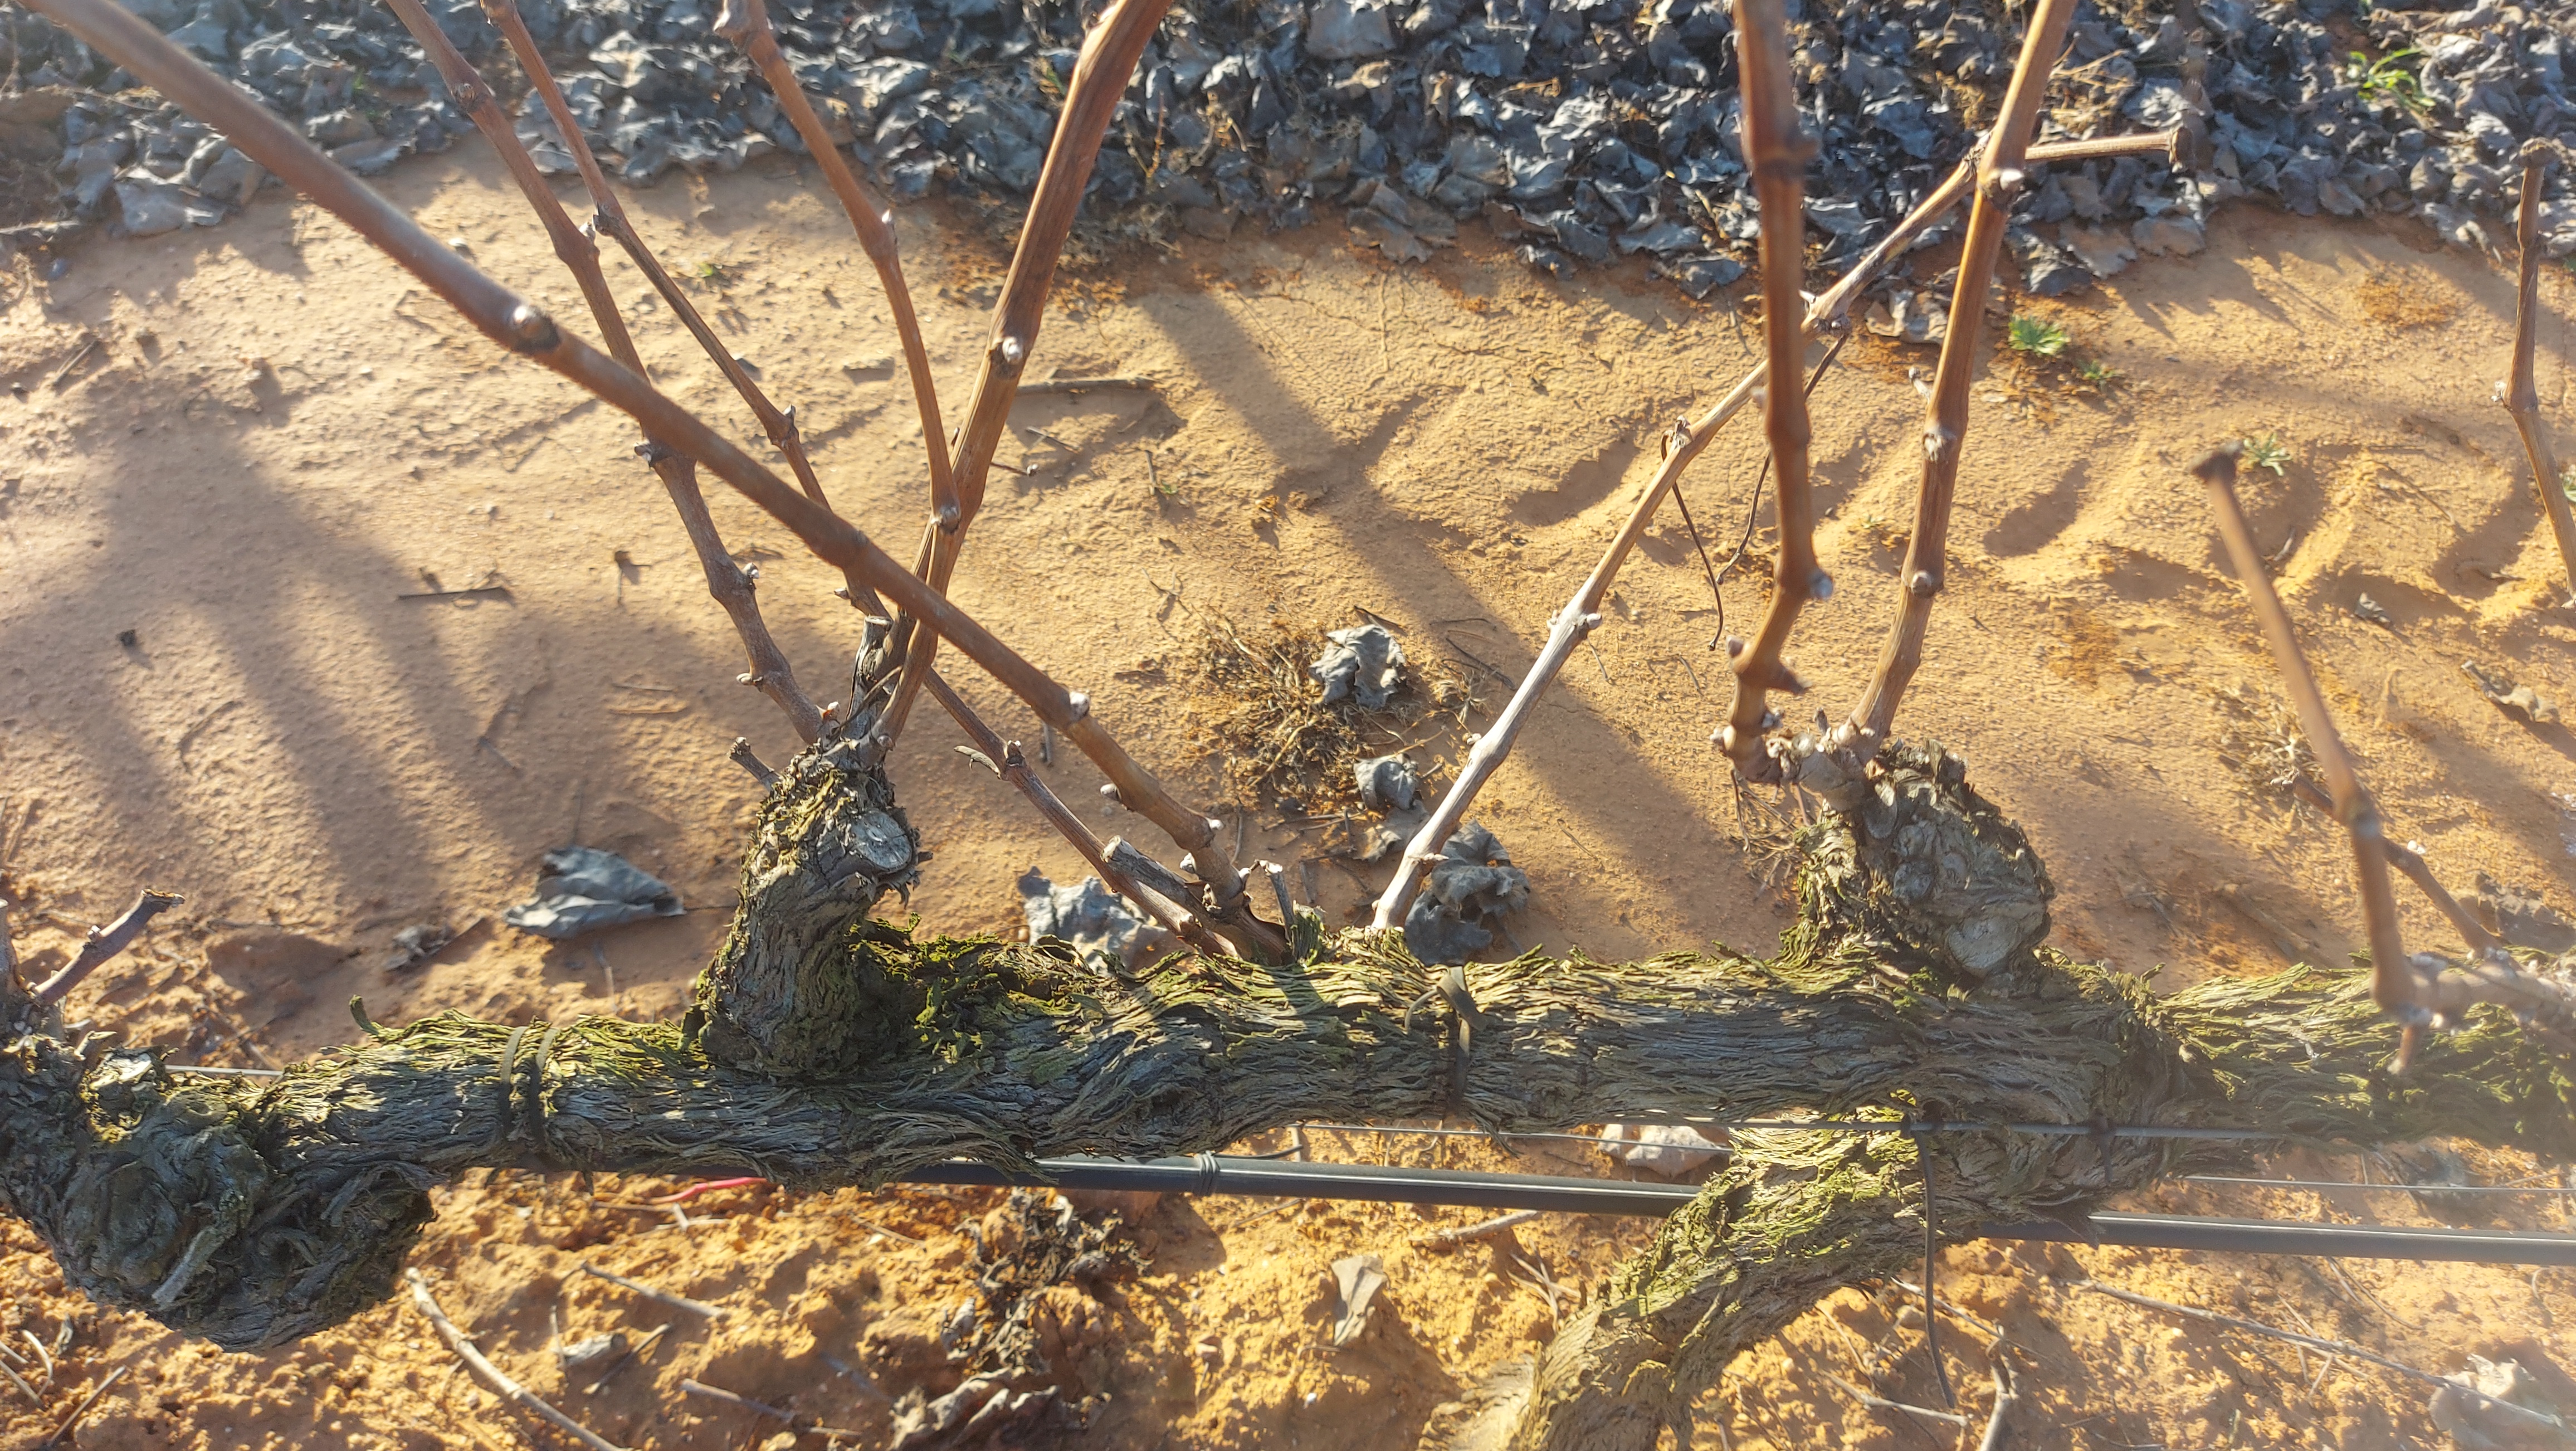
Unpruned shoots: 8
Pruned shoots: 0
Trunks: 1